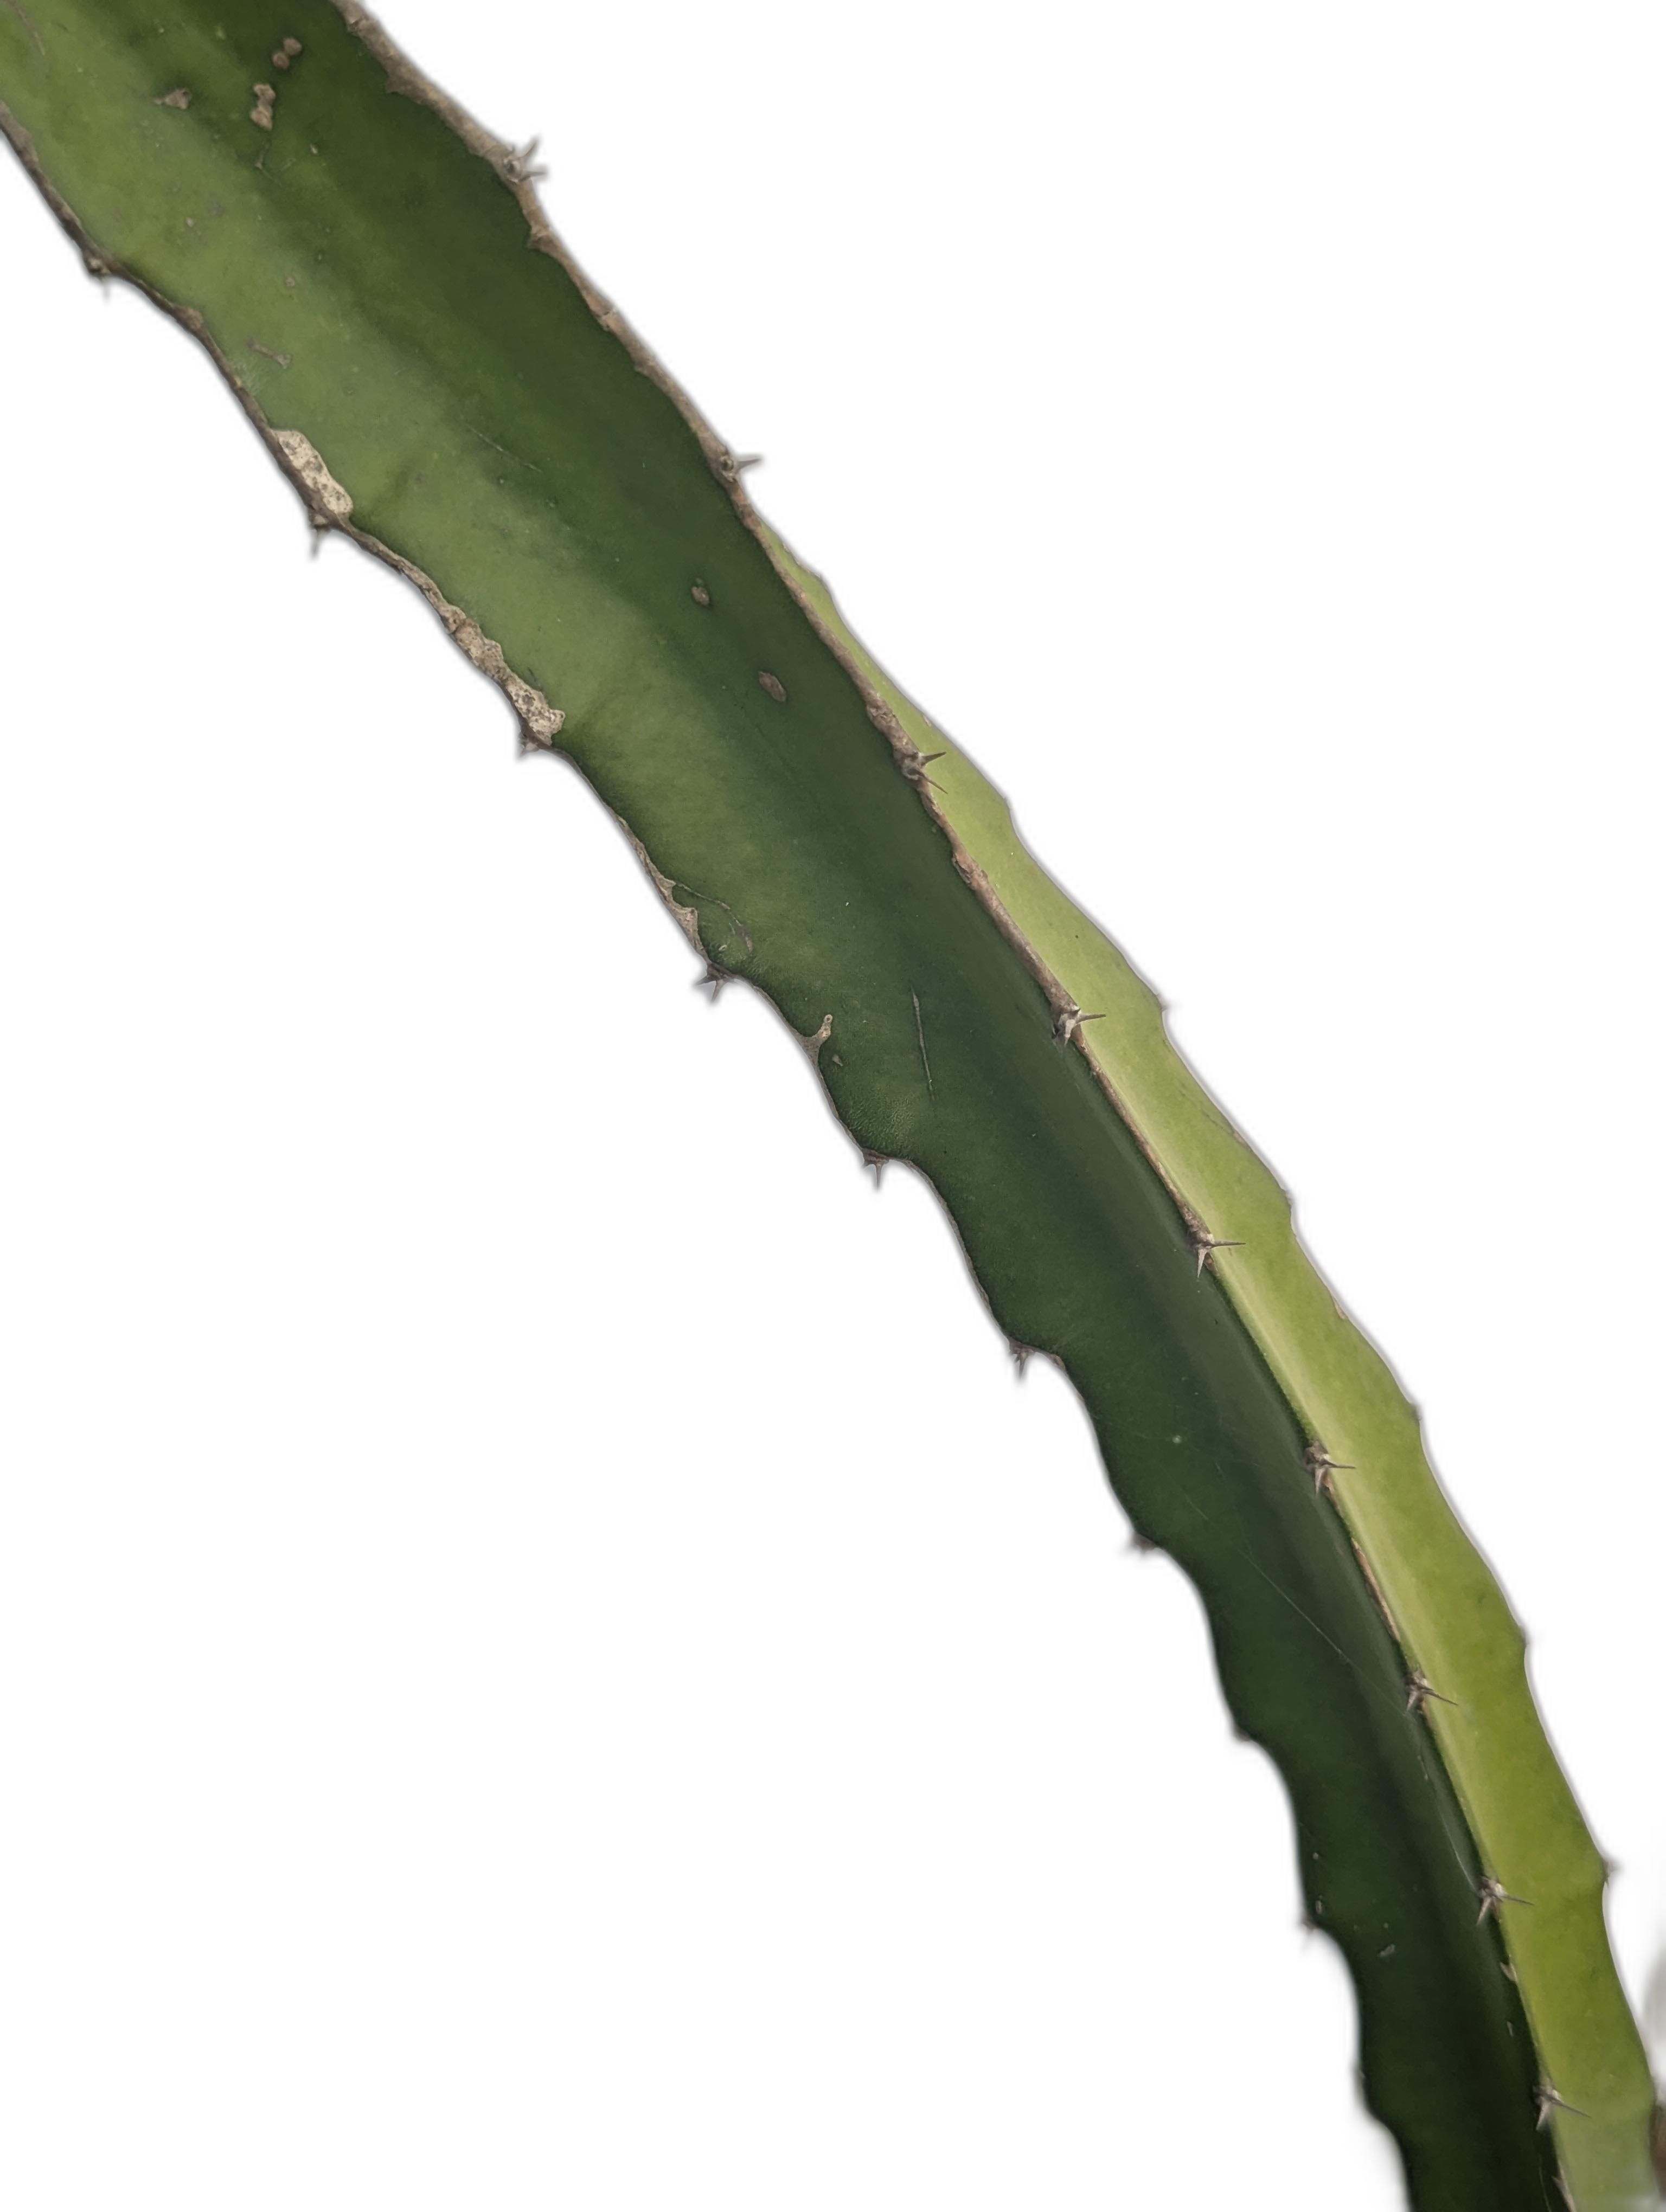
Label: Good leaf